Estadio Chochi Sosa

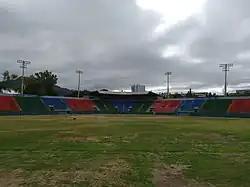
National Baseball Stadium: 'Chochi Sosa' of Tegucigalpa.

Estadio Chochi Sosa (Chochi sosa Stadium) is a sports and concert venue located in Tegucigalpa, Honduras. It was completed in the late 80s and is part of the Tegucigalpa Olympic Village.